Artau II, Count of Pallars Sobirà

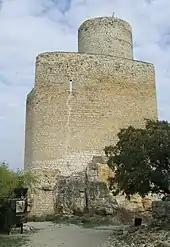
Castle of Mur

Artau II ( or "Artaldus", or "Artaldo"), the Count of Pallars Sobirà from 1081 until his death "c".1115, was active in the "Reconquista" and sometimes referred to himself as "comes et marchio" (count and margrave), because he governed a frontier district. He was the son and successor of Artau I.